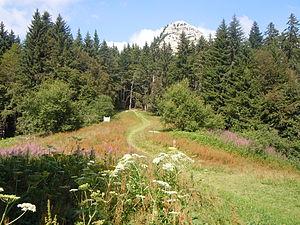
Mont Outheran depuis le col du Grapillon
Le col du Grapillon est un col de montagne situé à 1 509 m d'altitude dans le massif de la Chartreuse entre La Cochette, au sud, et le mont Outheran, au nord.